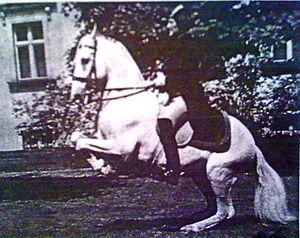
Gottlieb Polak était un cavalier et un maître d'équitation de l'École espagnole de Vienne des années 1920 jusqu'à son décès en 1942.